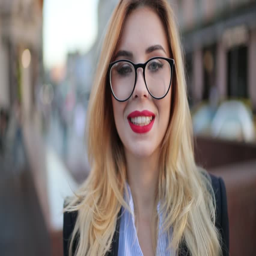
extreme close up view of a beautiful blonde woman in a formal trendy look , with red lipstick and glasses standing in the city center and happily smiling towards the camera